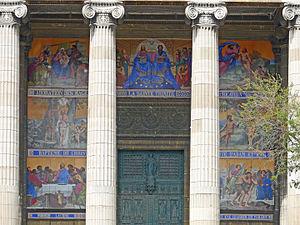
Paris - Église Saint-Vincent-de-Paul - Décor de la façade en plaques émaillées